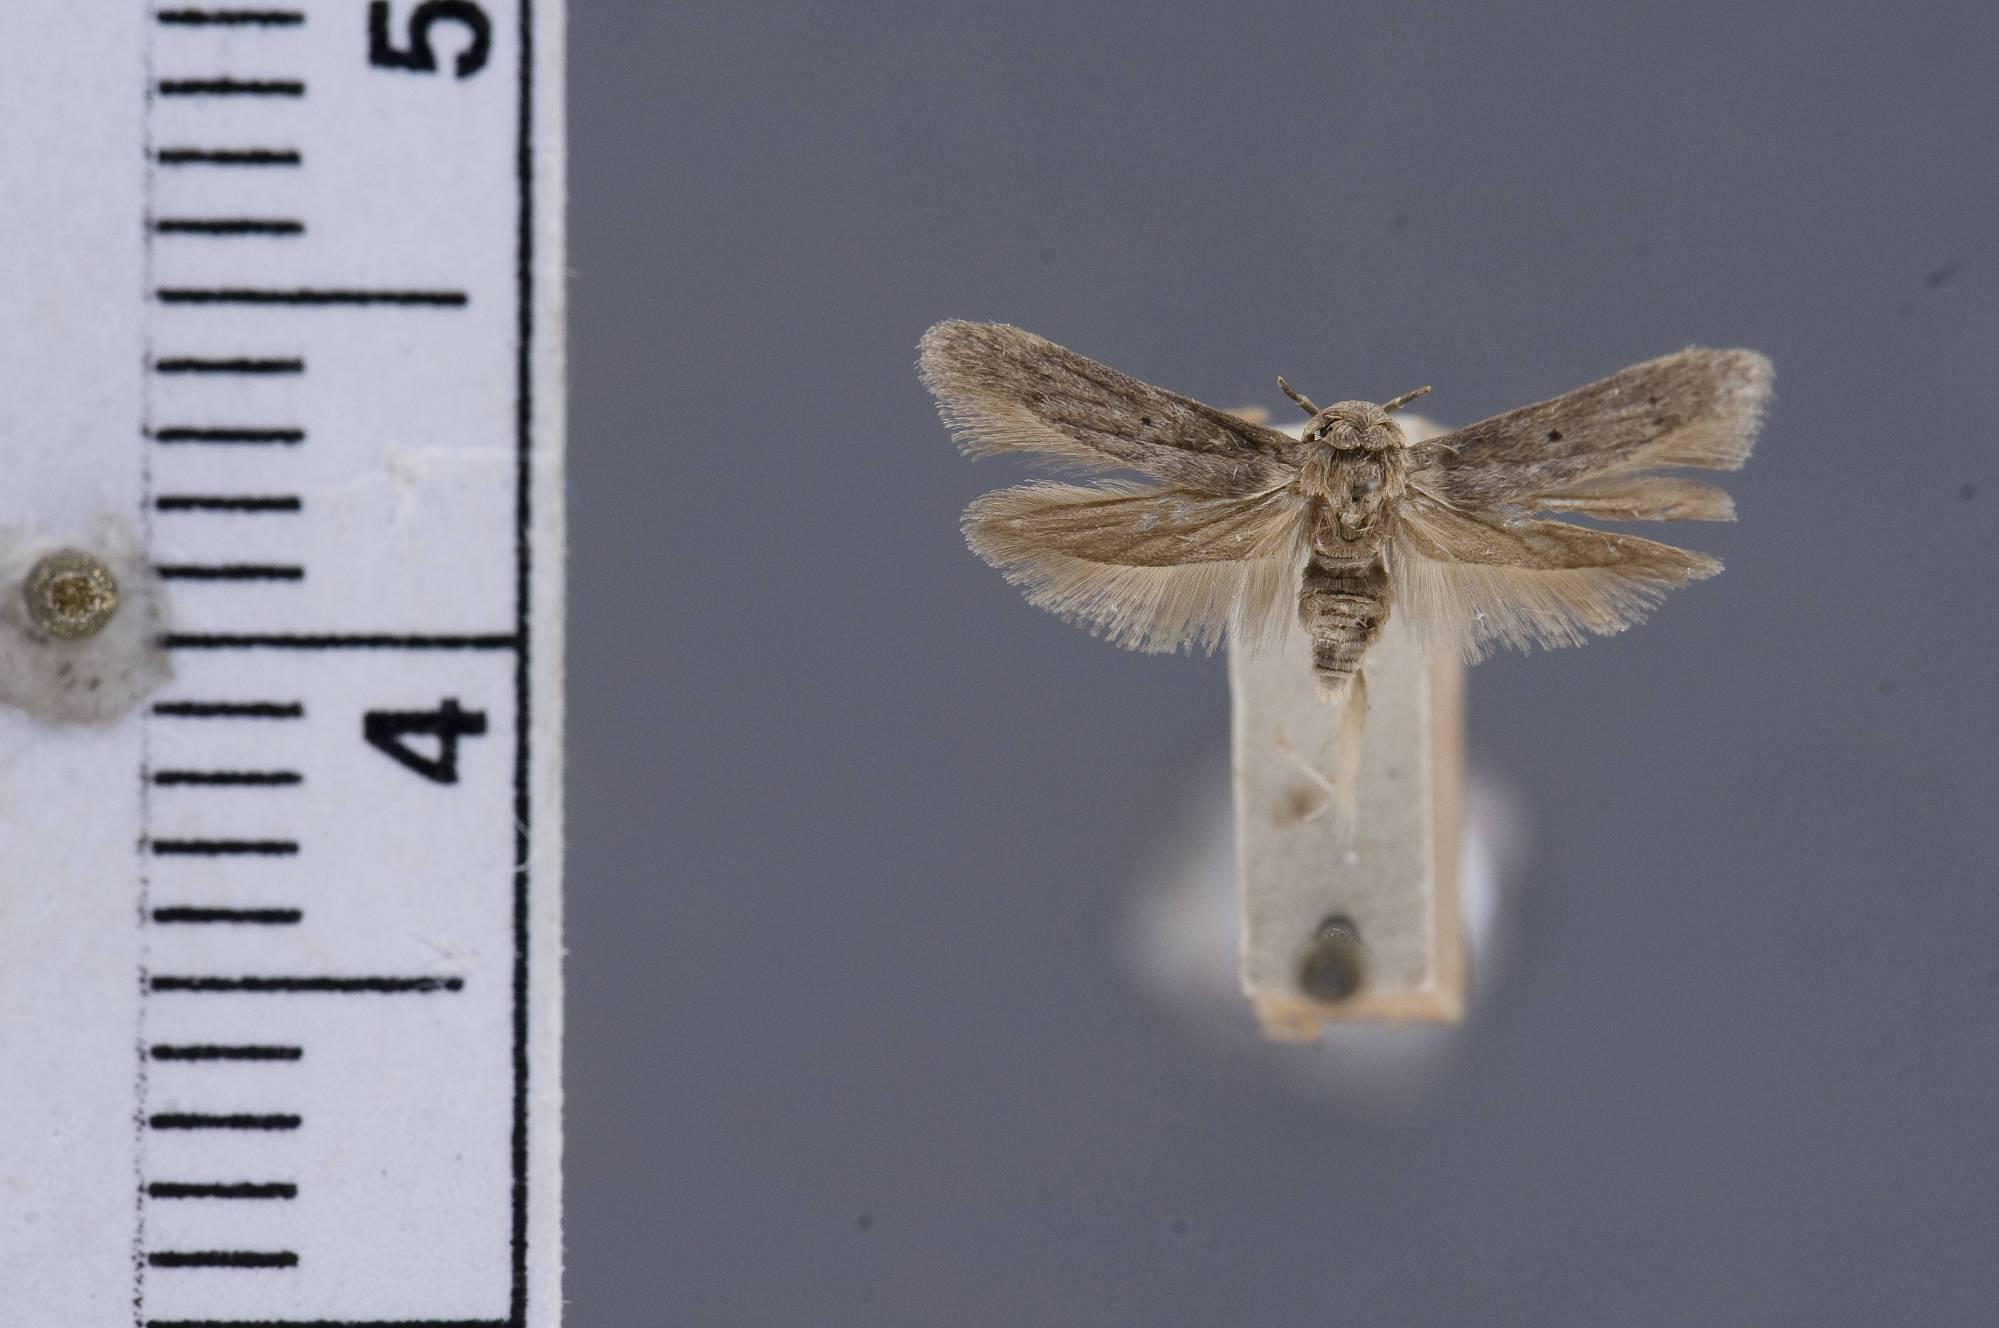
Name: Proclesis eriobotryae
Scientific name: Proclesis eriobotryae Busck, 1939
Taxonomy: Animalia, Arthropoda, Insecta, Lepidoptera, Glossata, Autostichidae, Deocloninae
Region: E. Blanchard
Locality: [Not Stated], Tucumán, Argentina
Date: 26 Sep 1938